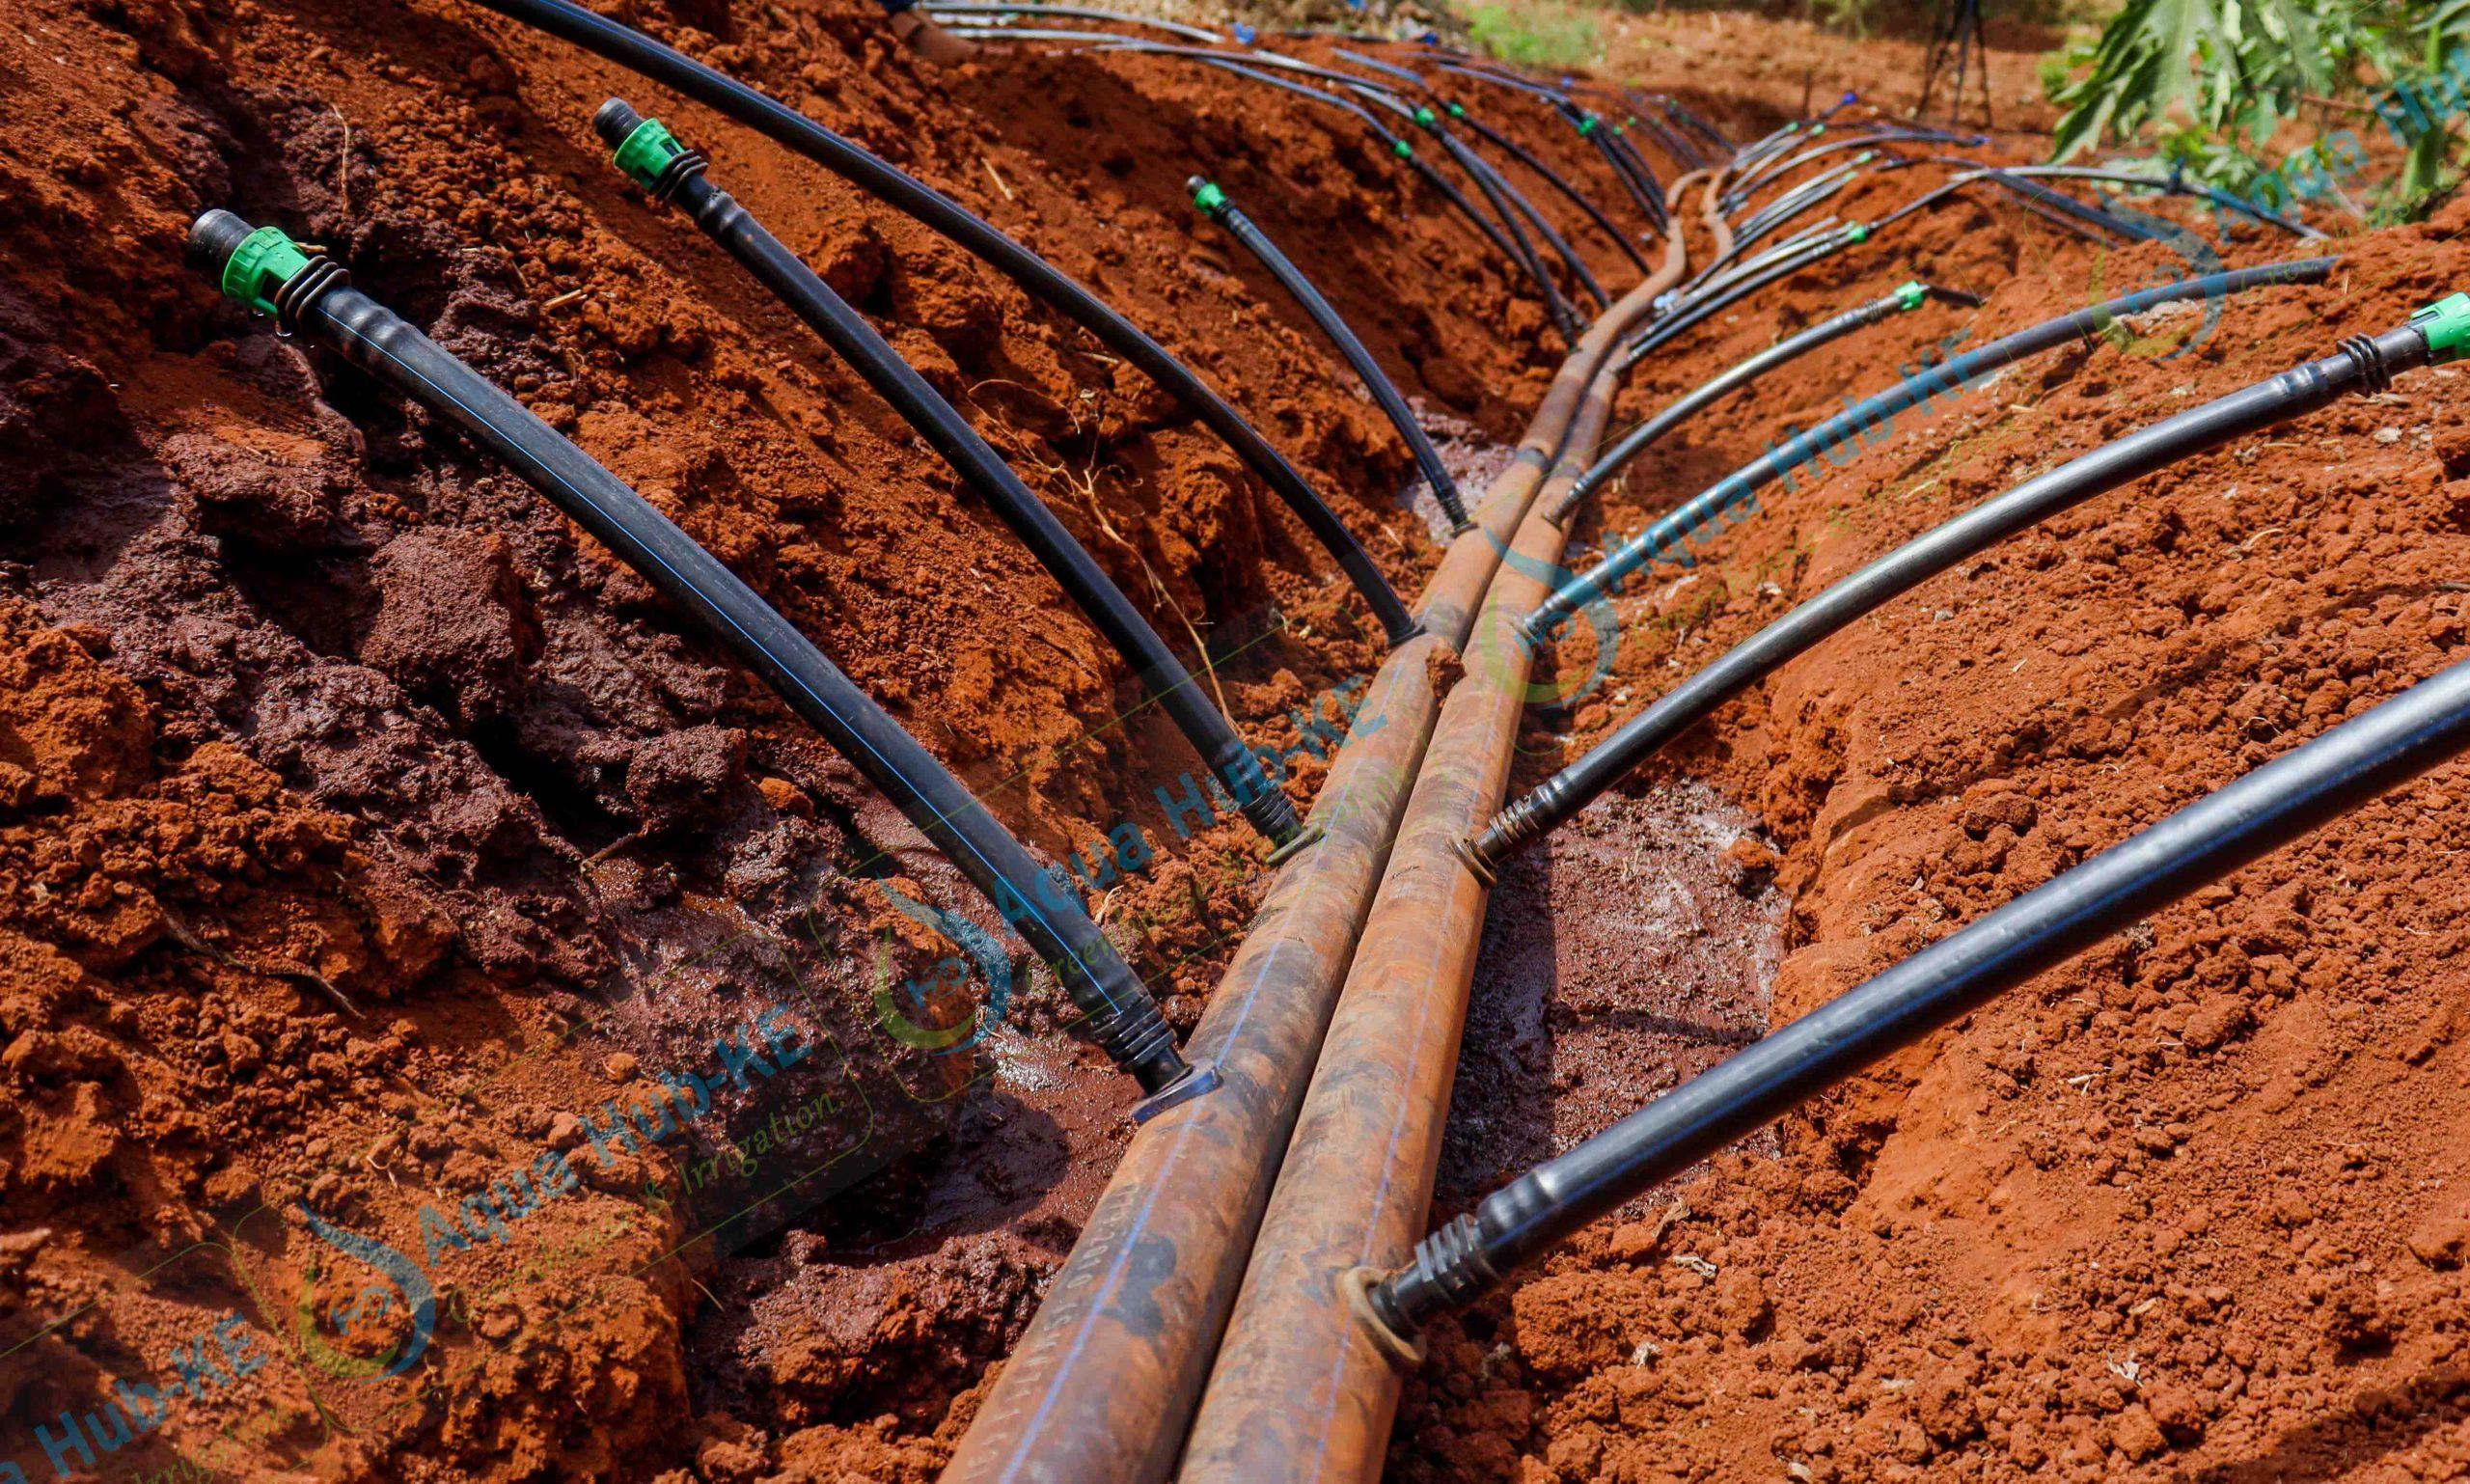
Kuna mtaro umechimbwa ardhini. Mabomba mawili ya maji yametundikwa pale. Yana mabomba mengine pia yanayopeleka maji kwenye mimea. Huu ni umwagiliaji wa maji unaotumia matone.